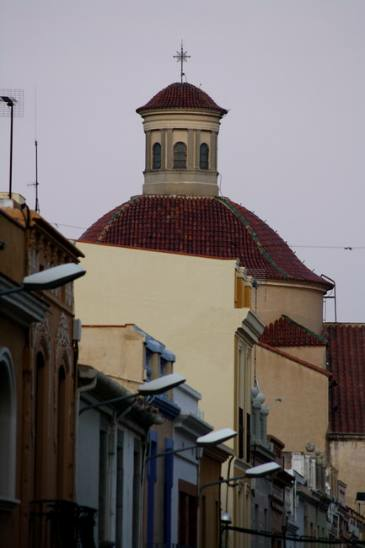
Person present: No